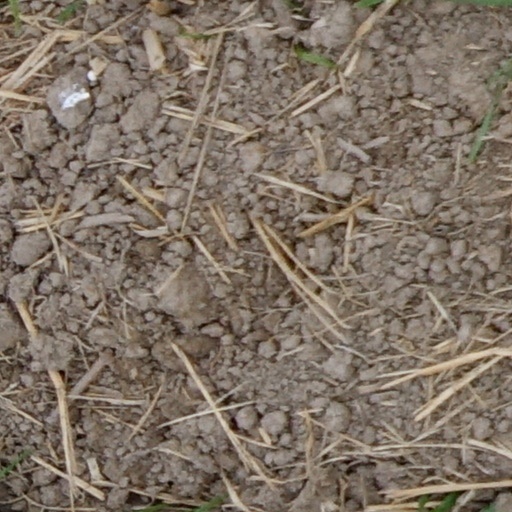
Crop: wheat